The Cabinet of Light

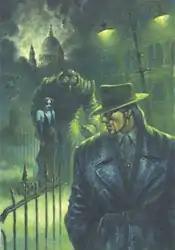
Frontispiece

The Cabinet of Light was the ninth novella published by Telos Publishing Ltd. as part of its Doctor Who novellas series. It was written by Daniel O'Mahony and was published as a standard edition hardback and a deluxe edition with a frontispiece by John Higgins. Both editions had a foreword by Chaz Brenchley.